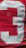
Number: 3